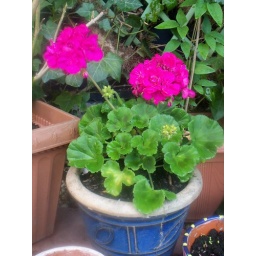
stunning fuschia pink geraniums sit happily in a lively blue pot